Questo mondo è per te

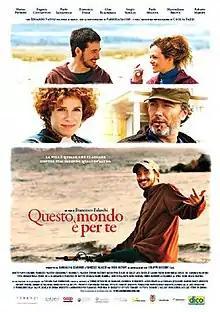
Film poster

Questo mondo è per te is a 2011 Italian comedy film directed by Francesco Falaschi.